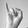
ASL letter: I